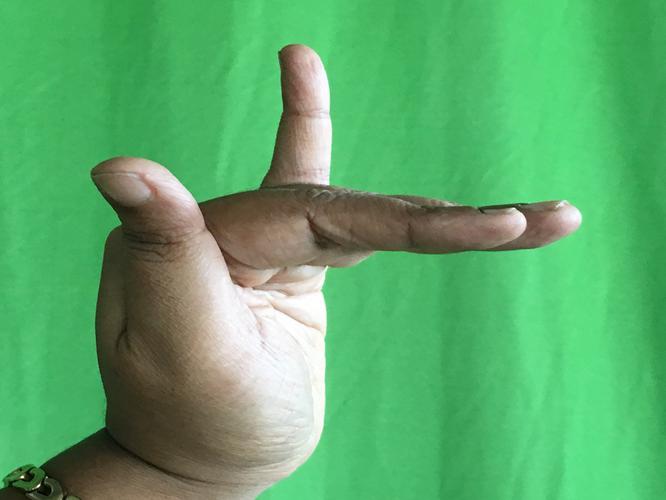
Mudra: Mrigasirsha
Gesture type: single_hand